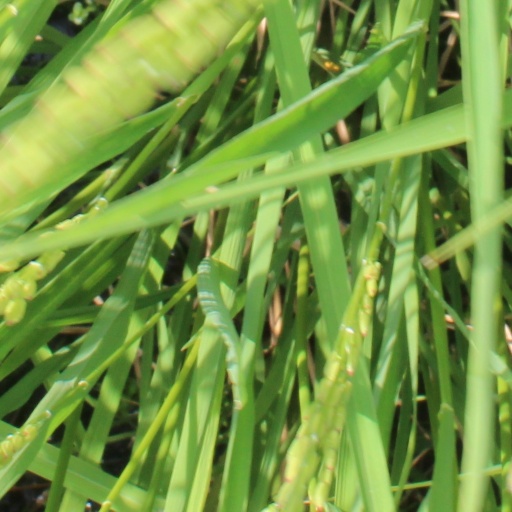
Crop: rice